Alodia

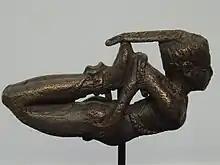
Bronze figurine of a bound man.

By the early 4th century the Kingdom of Kush, which used to control much of Sudan's riverbanks, was in decline, and Nubians (speakers of Nubian languages) began to settle in the Nile Valley. They originally lived west of the Nile, but changes in the climate forced them eastward, resulting in conflicts with Kush from at least the 1st-century BC. In the mid-4th century the Nubians occupied most of the area once controlled by Kush, while it was limited to the northern reaches of the Butana. An Aksumite inscription mentions how the warlike Nubians also threatened the borders of the Aksumite kingdom north of the Tekeze River, resulting in an Aksumite expedition. It describes a Nubian defeat by Aksumite forces and a subsequent march to the confluence of the Nile and Atbara. There the Aksumites plundered several Kushite towns, including Alwa.